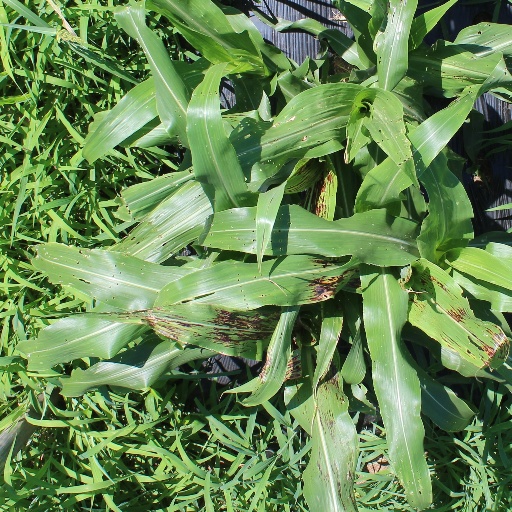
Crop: sorghum